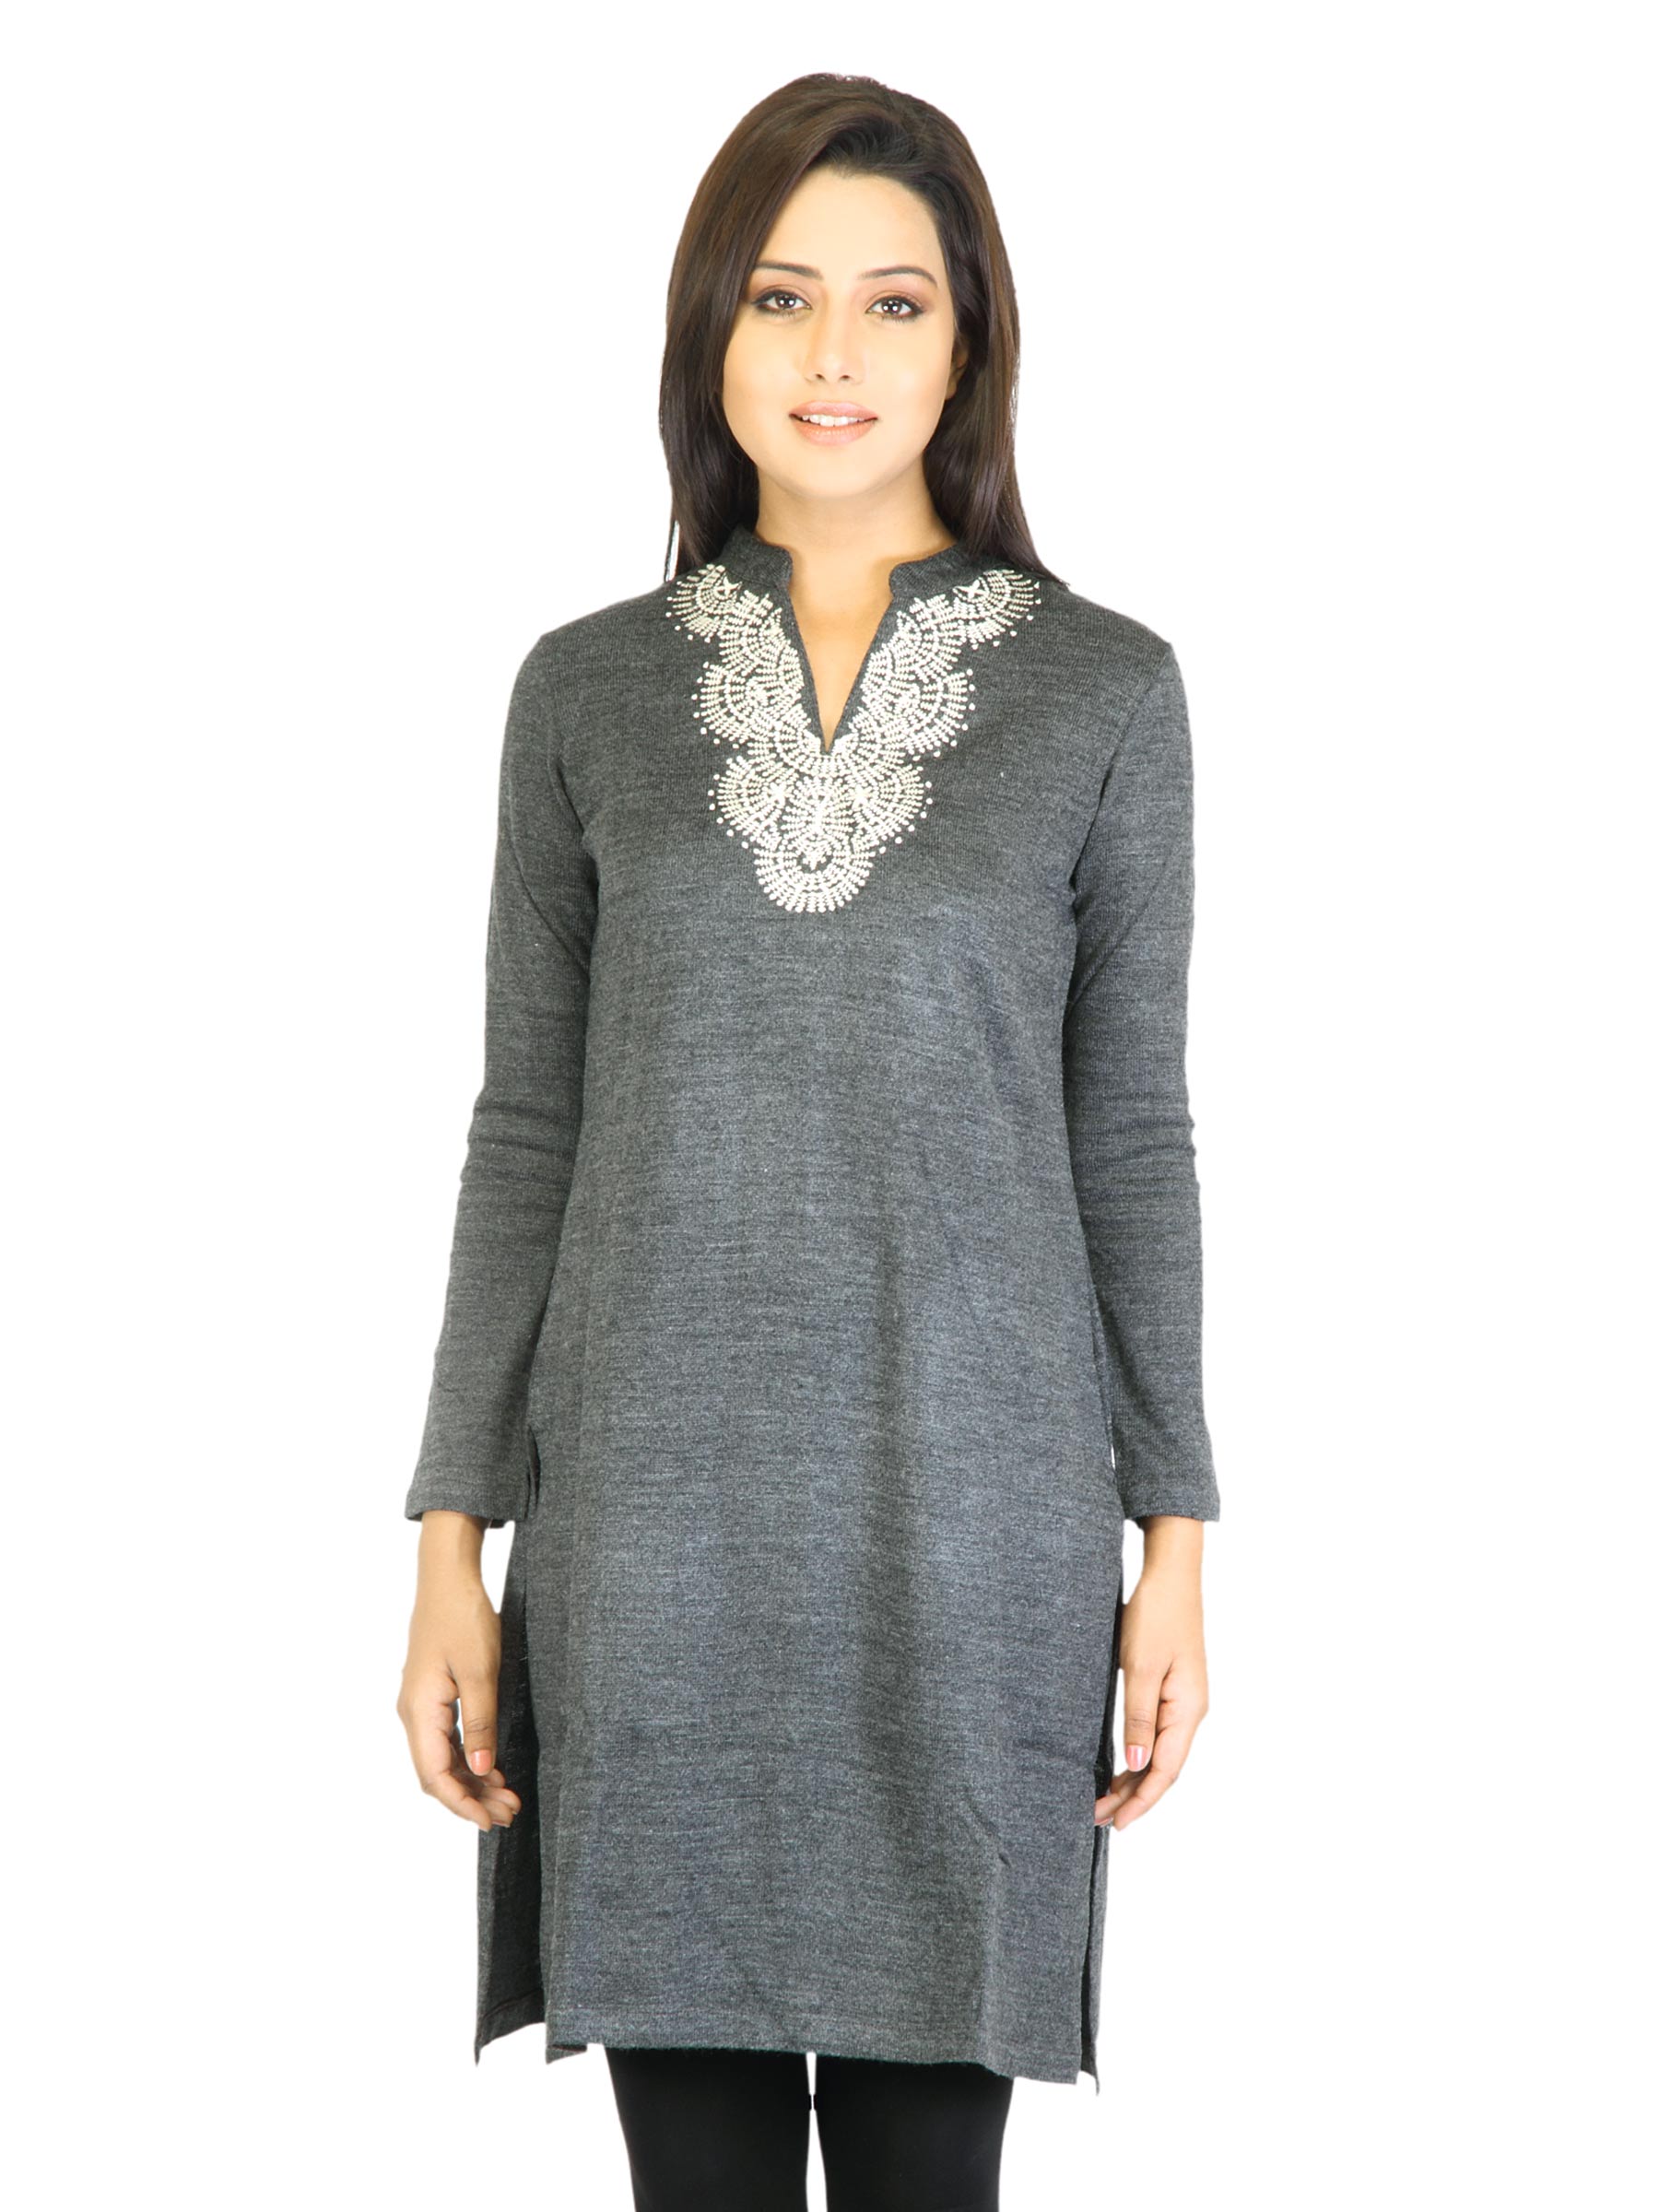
Aurelia Women Grey Kurta
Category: Apparel / Topwear / Kurtas
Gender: Women
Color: Grey
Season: Fall 2011
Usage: Ethnic